Georg Thomas

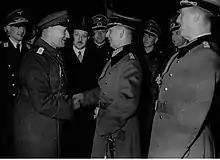
Georg Thomas (center) saying goodbye to Nikola Mikhov

During the planning of Barbarossa, General Thomas' pragmatic and realistic nature once again gripped him as he thought a full-scale war with the Soviet Union should be delayed until the logistical concerns were remedied. Thomas informed Colonel-General Franz Halder, the Chief of the OKH General Staff, that the attack on the Soviet Union would experience logistical delays due to the fact that Russian railways were of a different gauge than German ones. Thomas also warned Halder of the insufficiency of German transport vehicle tires for the task ahead of them, and most significantly, Thomas revealed to Halder that the Germans only had two months' worth of fuel oil and petrol for the invasion. Inexplicably, Halder did not convey this information to Hitler and when Thomas tried to, General Field Marshal Wilhelm Keitel suppressed the report. Reassurances soon made their way to General Thomas when the "Reichsminister", Hermann Göring, told him not to worry about using Germany's resources since "they would soon be masters of France, Belgium, and the Netherlands", adding that they would plunder resources in the "captured territories".